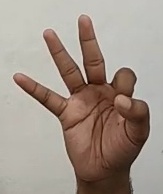
ASL sign: 9